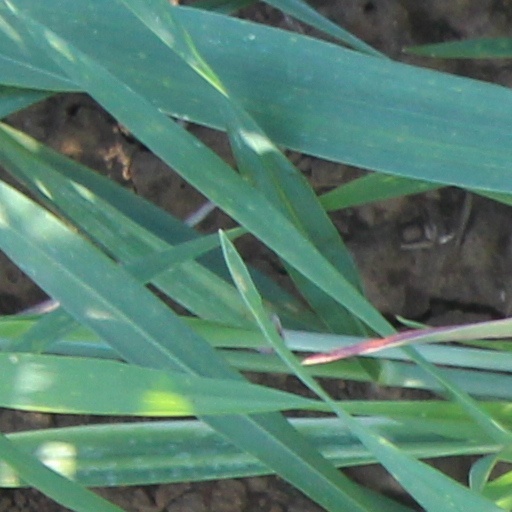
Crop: wheat